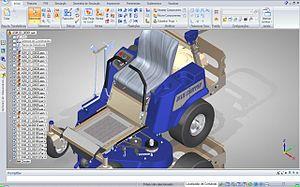
Solid Edge est un logiciel de conception assistée par ordinateur 2D et 3D fonctionnant sous Windows et édité par Siemens PLM Software.